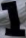
Number: 1